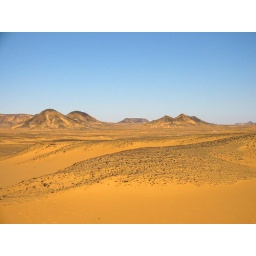
The black rocks of the Black Desert lie all over the surface of the sand.